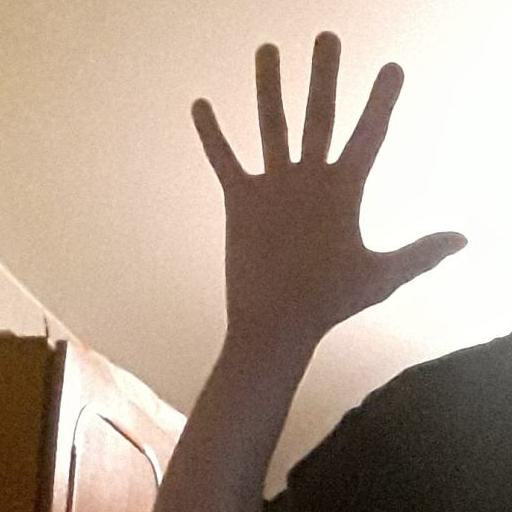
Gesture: palm